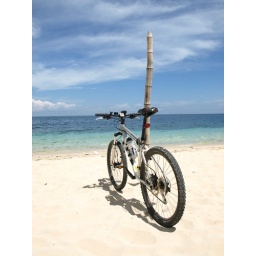
With the bike to the beach in Alcoy